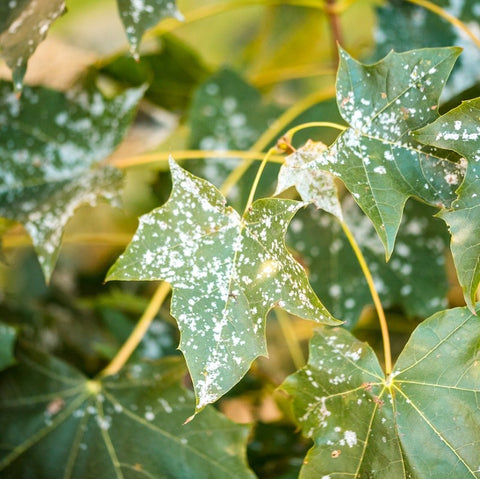
Plant: Squash
Disease: squash powdery mildew